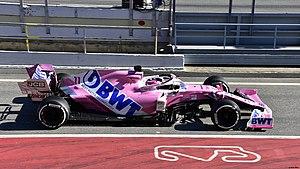
La Racing Point RP20 est la monoplace de Formule 1 engagée par l'écurie britannique Racing Point F1 Team dans le cadre du championnat du monde de Formule 1 2020. Il s'agit de la seconde monoplace conçue par Racing Point F1 Team depuis le rachat de Force India. Comme en 2019, elle est pilotée par le Mexicain Sergio Pérez et le Canadien Lance Stroll.